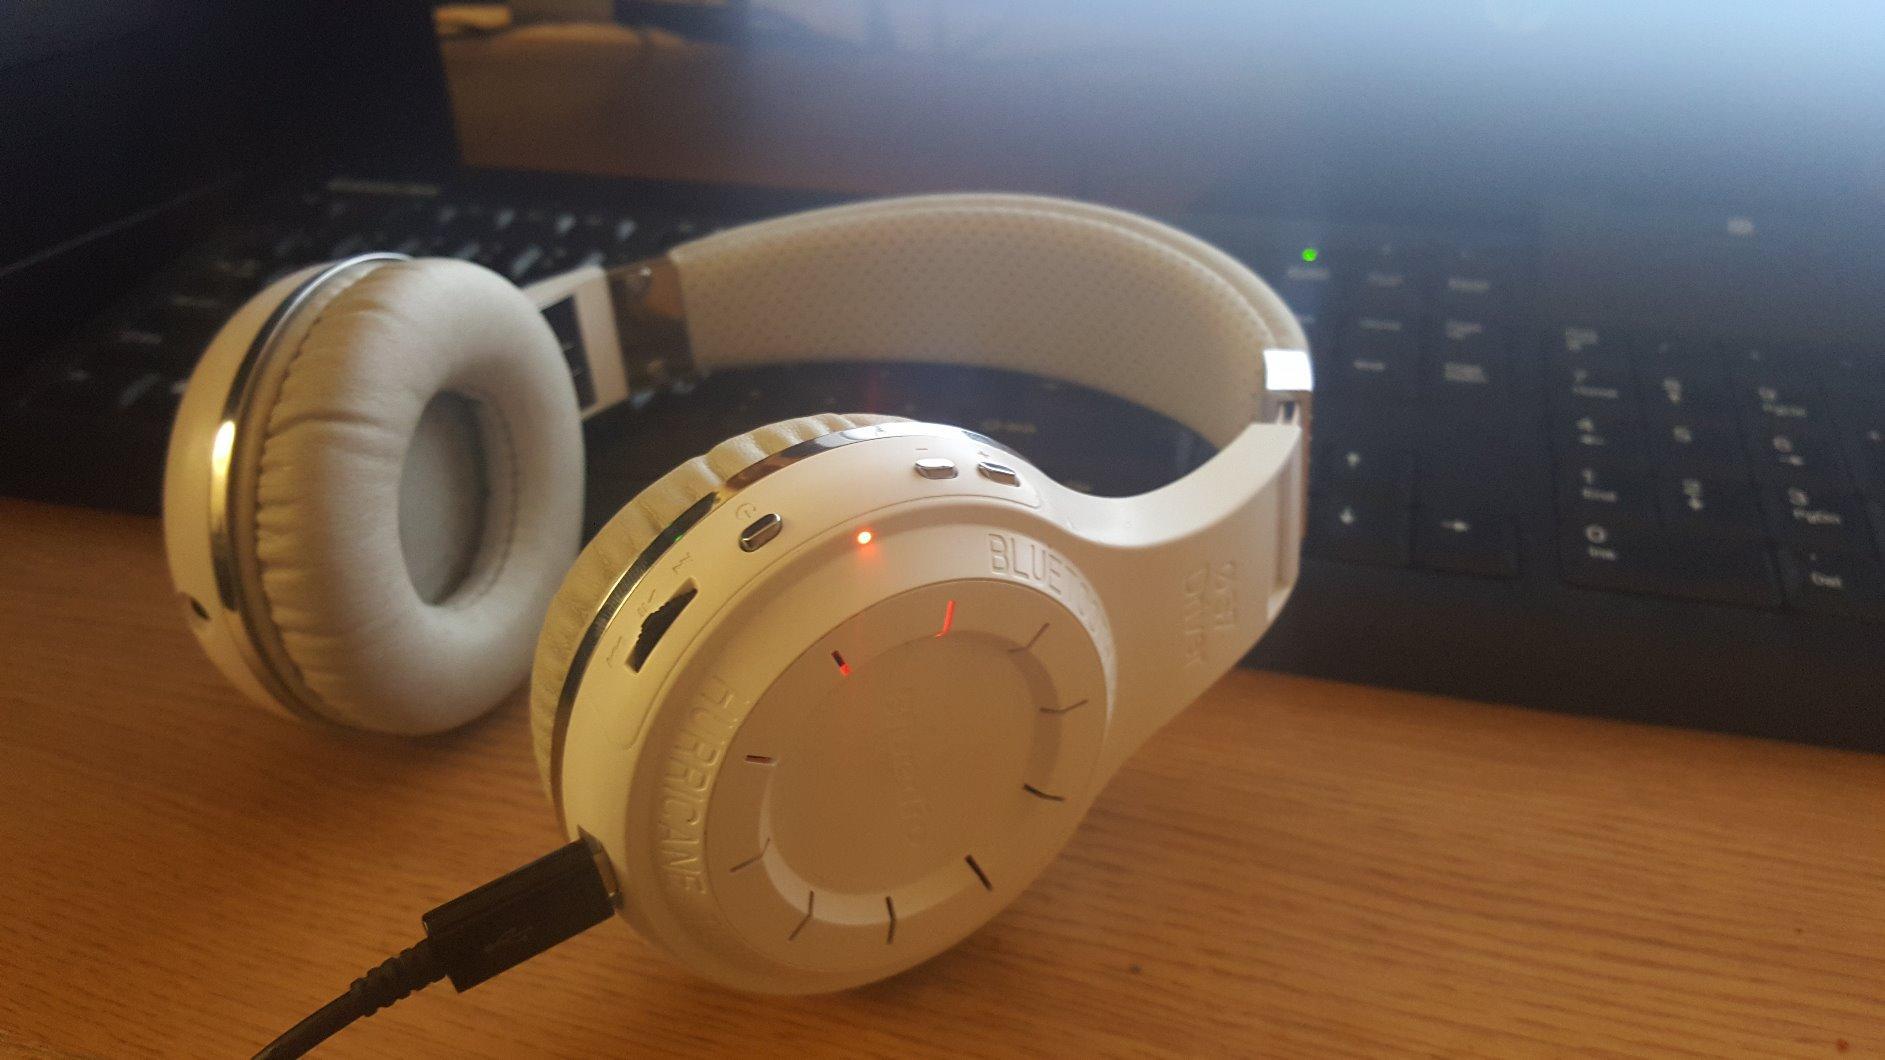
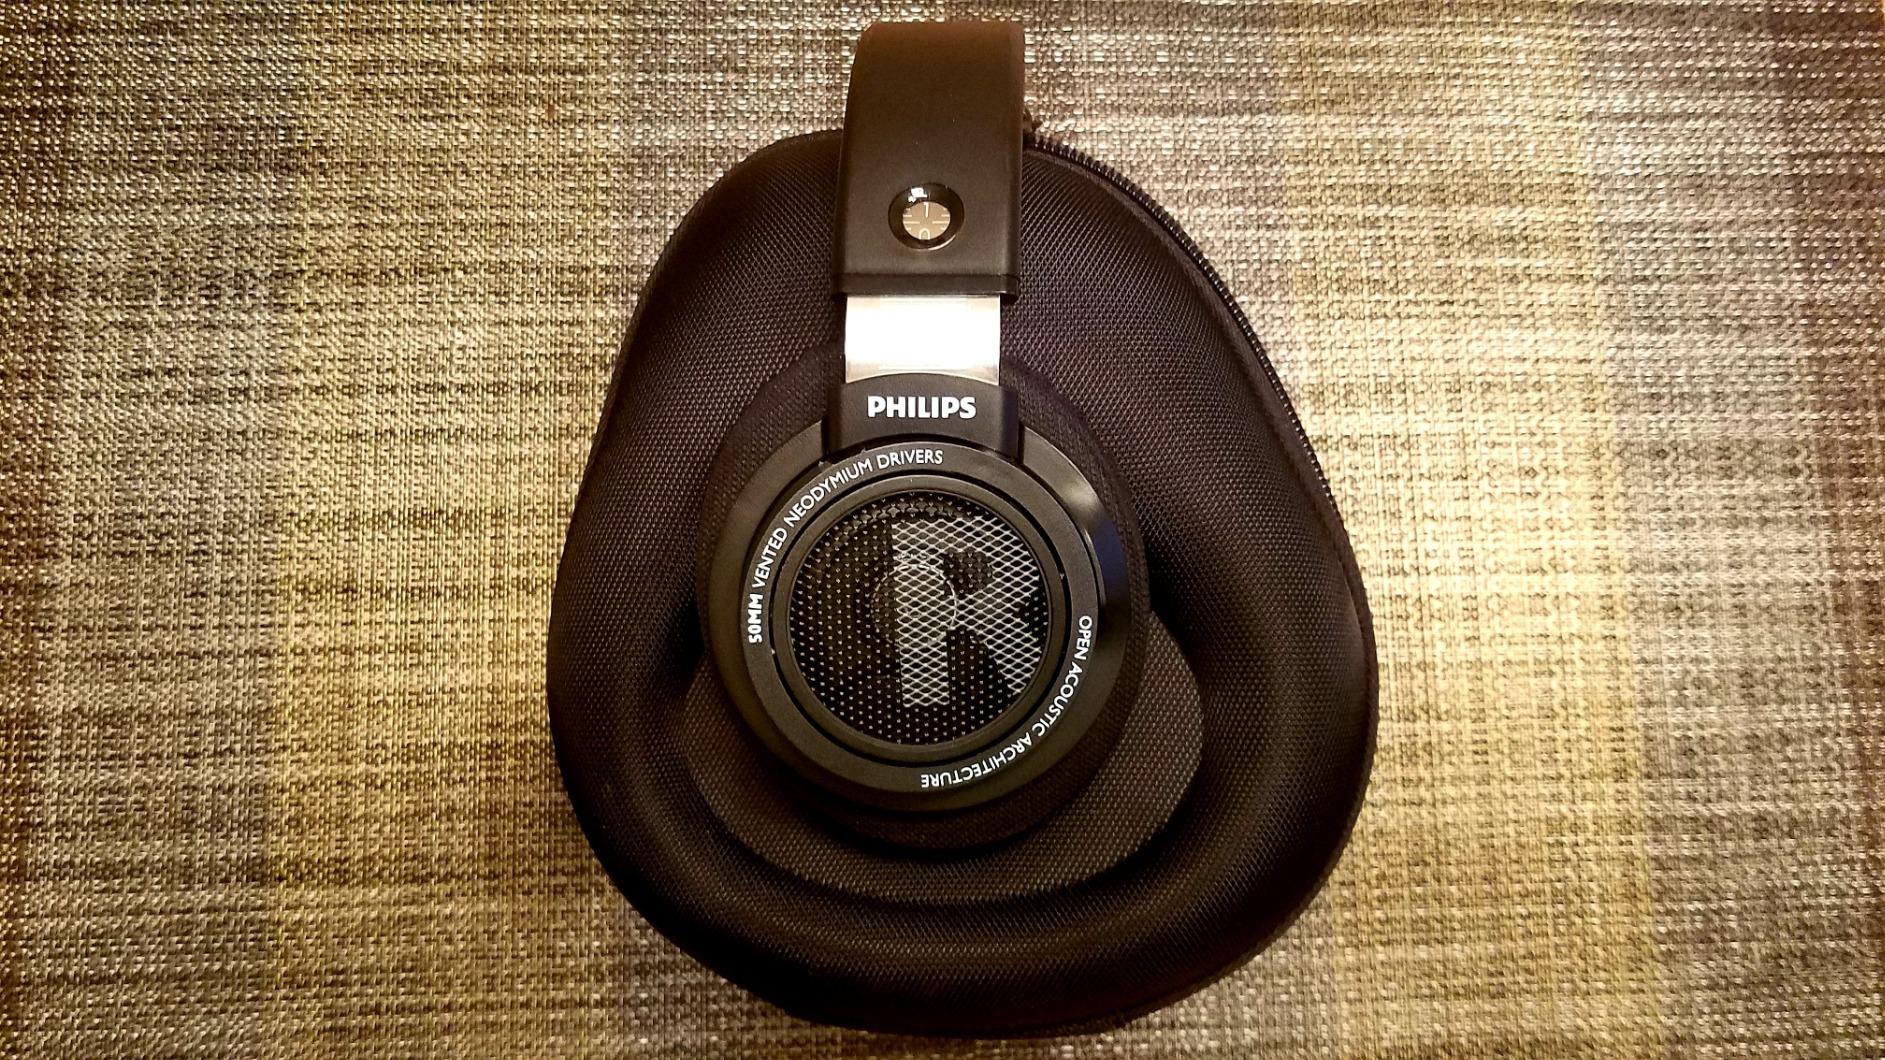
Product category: headphones
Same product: no